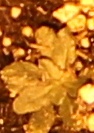
Label: Horseweed